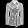
Label: Coat